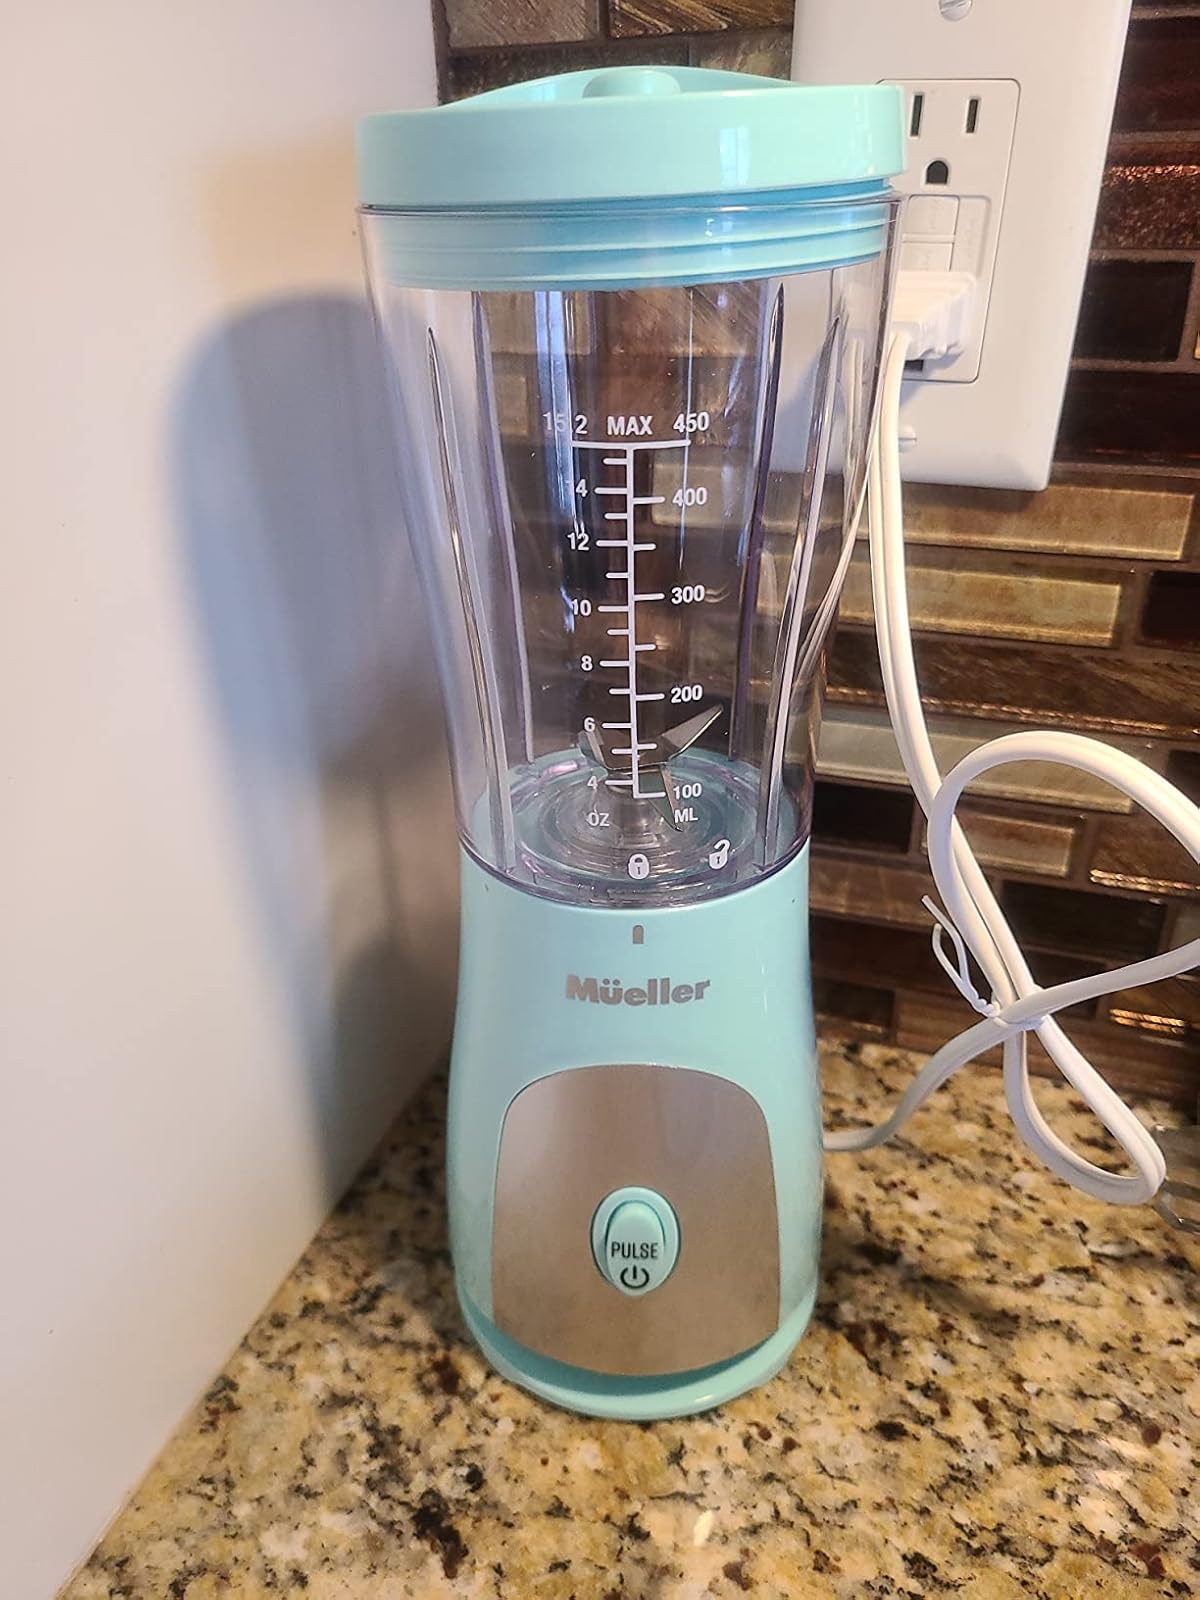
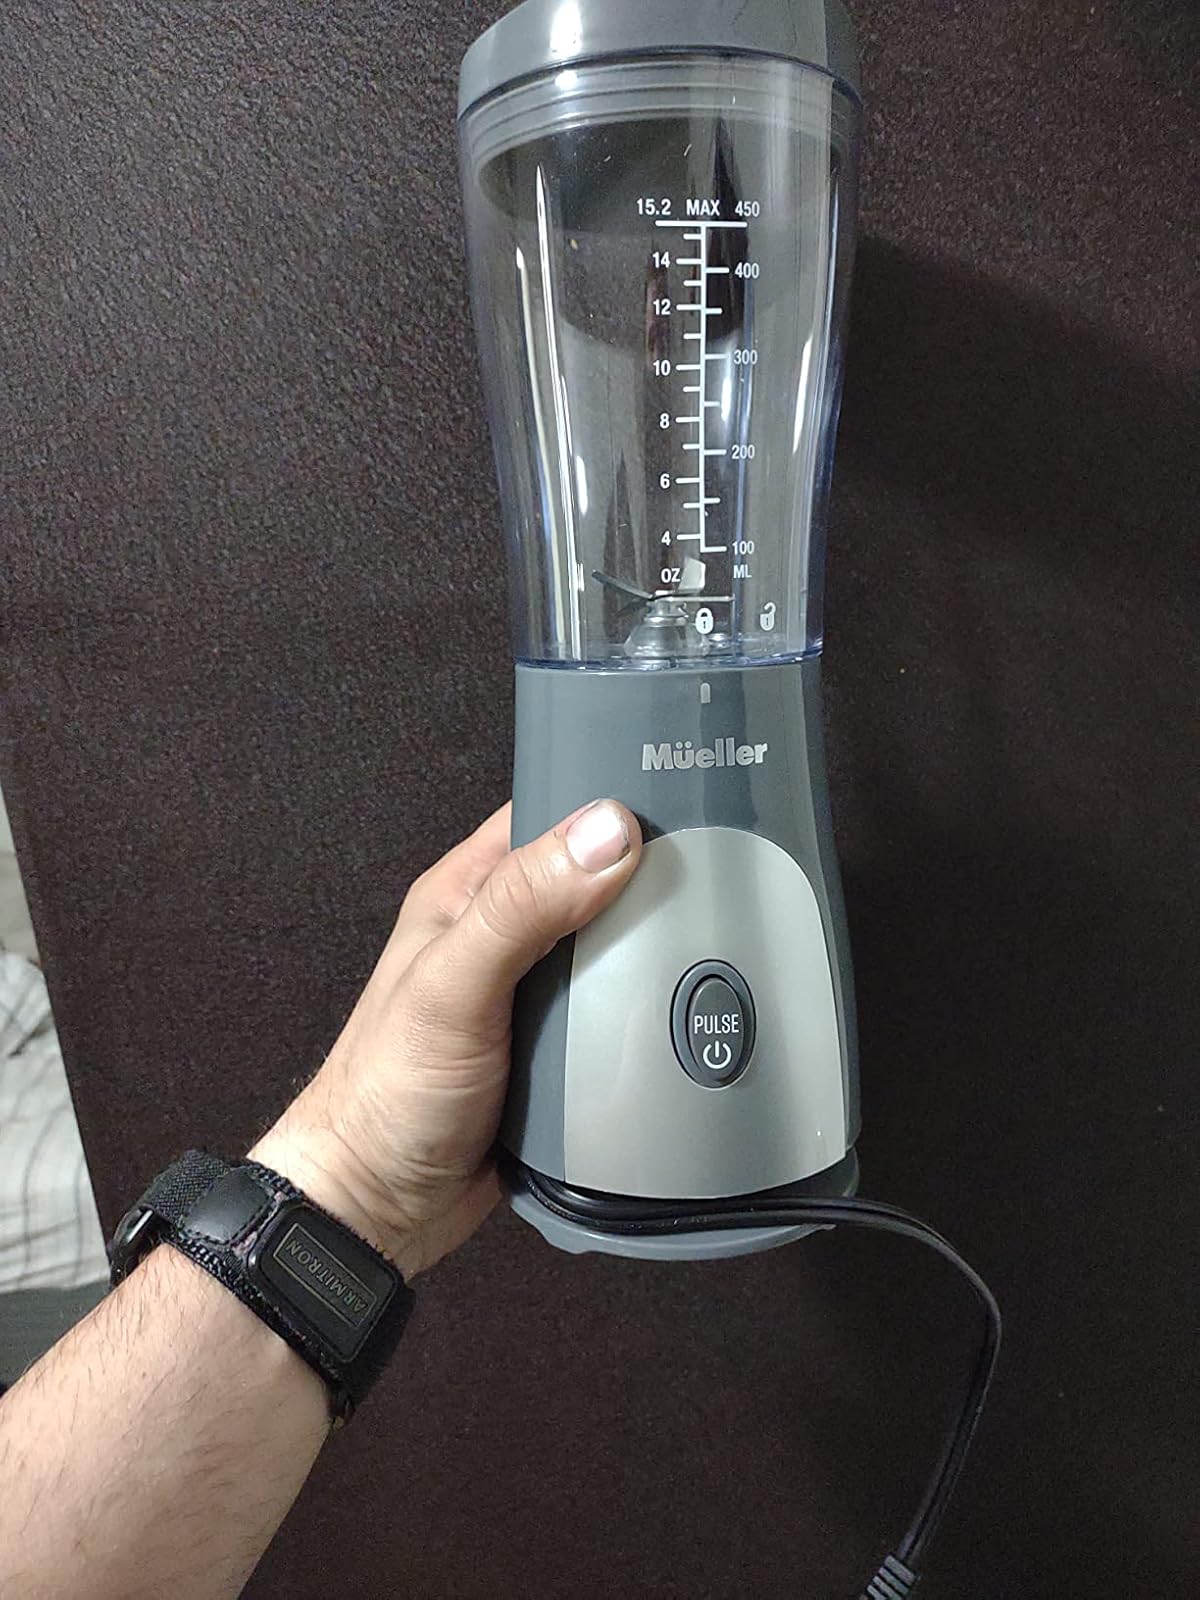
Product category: items_blender
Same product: no